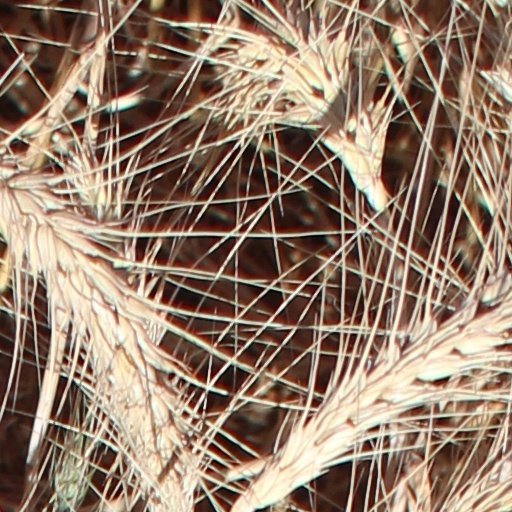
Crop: wheat